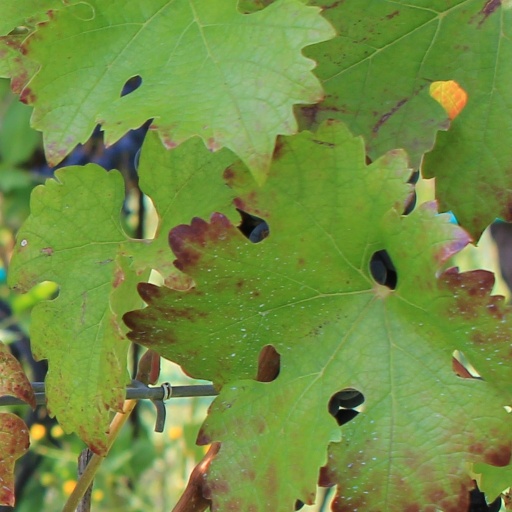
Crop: grape